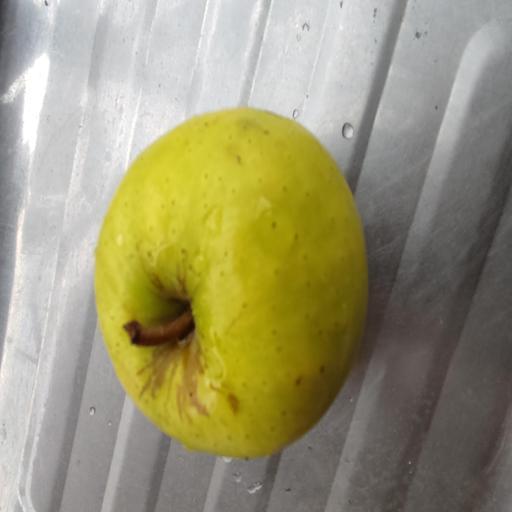
Crop type: Apple_Golden Delicious